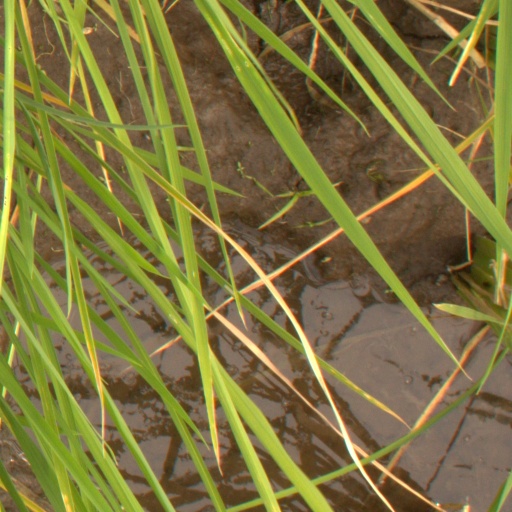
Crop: rice